Grenaa Line

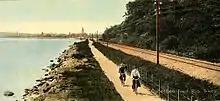
The Grenaa Line at Risskov north of Aarhus in 1904.

The section from Ryomgård to Grenaa was opened in 1876 together with the Randers-Ryomgaard Line. The section from Aarhus to Ryomgaard was opened in 1877. The two railways were operated by the joint operating company Østjyske Jernbane (ØJJ). Both lines were taken over by the Danish State Railways in 1885. Passenger traffic on the Randers-Ryomgaard Line ceased in 1971.